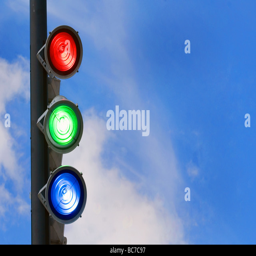
lights in an art installation